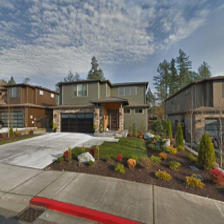
Label: streetView